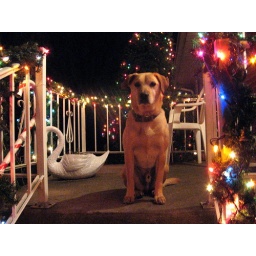
The dog that lives next door to my grandparents stopped by to visit on Christmas Eve.